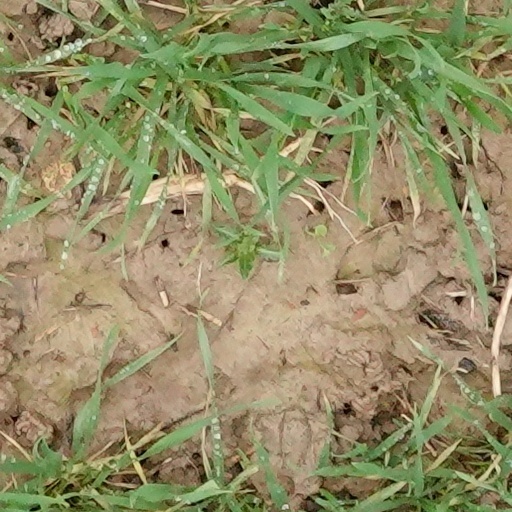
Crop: wheat